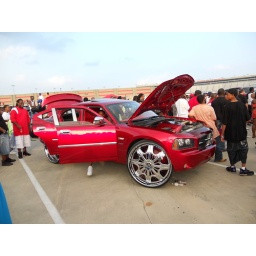
30's on the charger. I was sitting in this car while young dro was on stage.